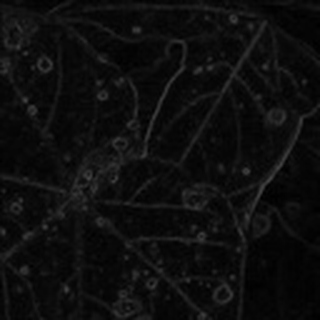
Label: cotton_target_spot